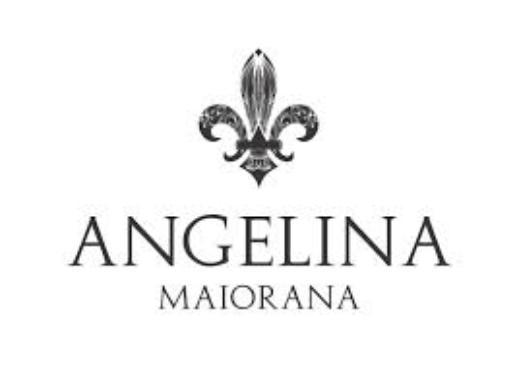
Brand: Angelina
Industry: Others